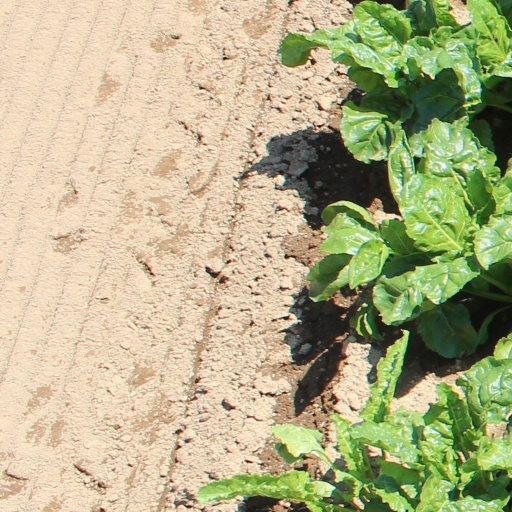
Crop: sugar beet